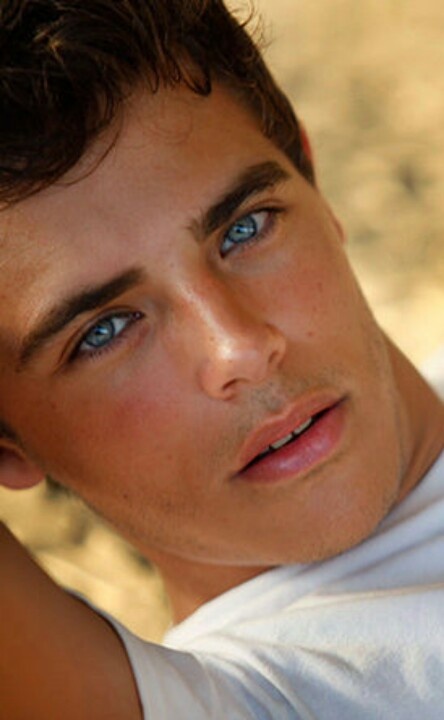
Gender: men